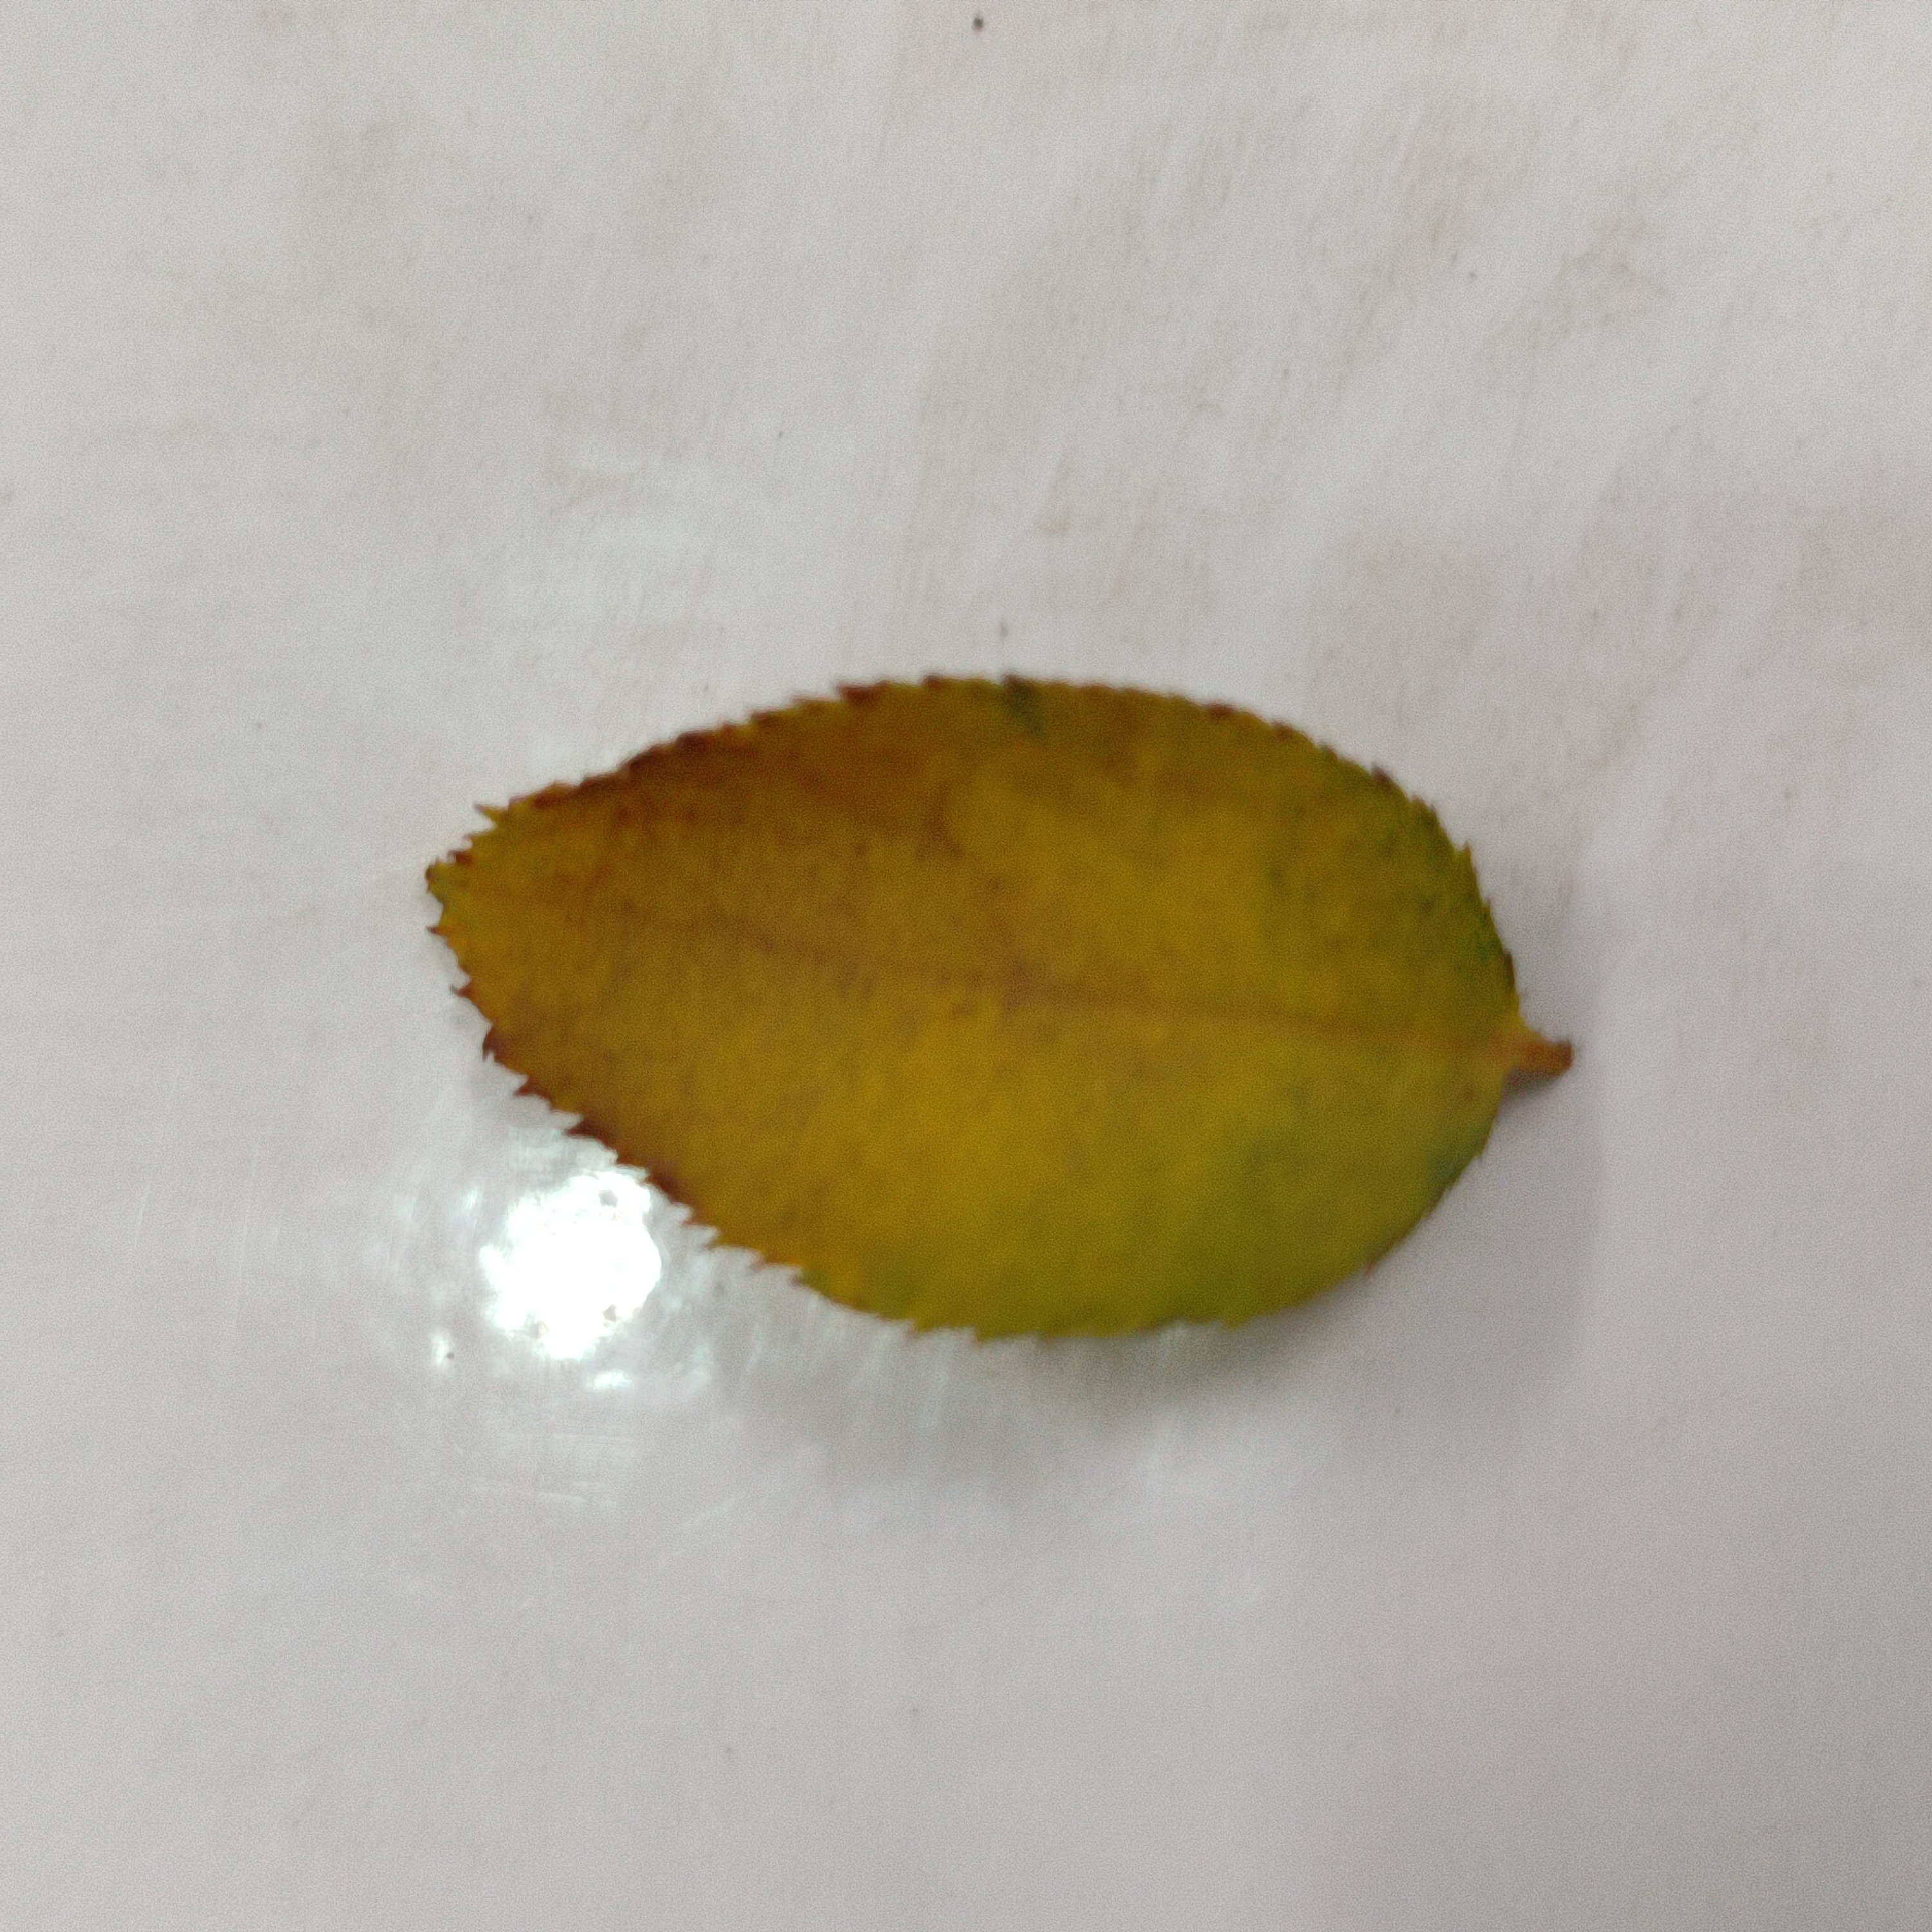
Label: Yellow Mosaic Virus